Abdul Karim Brahui

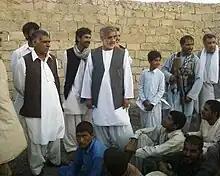
Abdul Karim Brahoui and Abdul Khaliq Karimi visiting the addiction treatment camp

Mr. Brahui is the oldest governor in Nimroz province who has served in this position for four terms. Commencement of Kamal Khan dam, electricity supply to Zaranj city from Iran, creation of a new town in Chakhansur district, security of Zaranj-Delaram highway, reconstruction of Lashkari irrigation channel (supplying agricultural water to Zaranj and Kang), creation of de-addiction camp (free) for patients Narcotics is one of the important tasks of Mr. Brahui during his tenure as the governor of Nimroz.